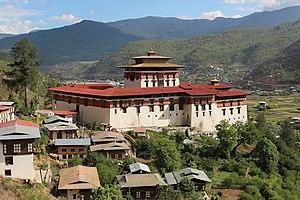
Rinpung Dzong, Paro Bhoutan
Le dzong du Bhoutan est un monastère-forteresse bouddhiste caractéristique du Bhoutan.